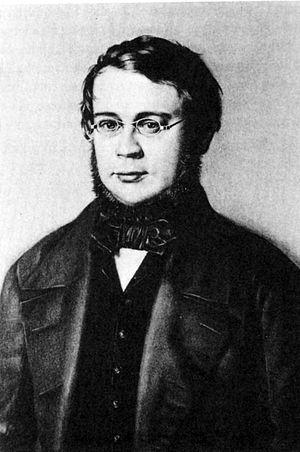
Otto Jahn est un philologue, archéologue et musicologue allemand. Il a enseigné la philologie et l’archéologie dans les universités de Leipzig et de Bonn.